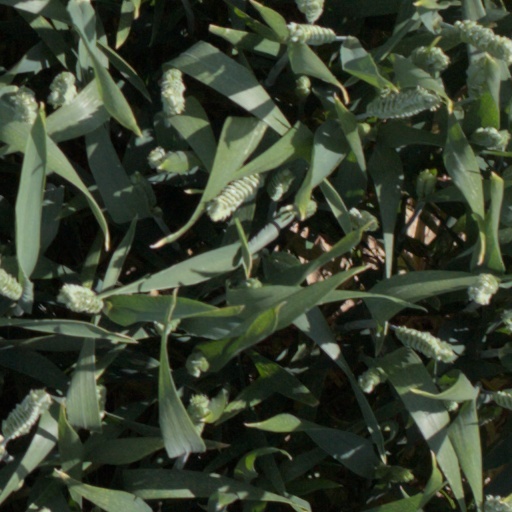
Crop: wheat